Gus Sonnenberg

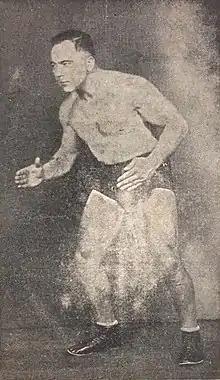
Sonnenberg as a wrestler, 1930

Gustave Adolph Sonnenberg (March 6, 1898 – September 9, 1944) was an American football player and professional wrestler of German descent and World Heavyweight Champion. As a wrestler, he was National Wrestling Association (NWA) world heavyweight champion. He played in the National Football League (NFL) from 1923 until 1930, for the Buffalo All-Americans, Columbus Tigers, Detroit Panthers, and Providence Steam Rollers, where he was a member of the 1928 NFL championship team.